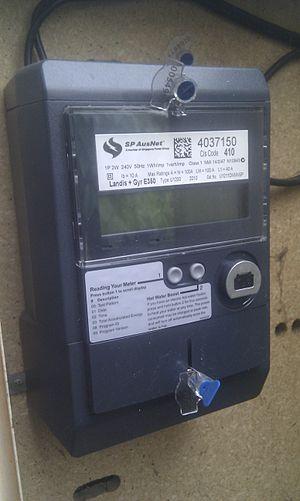
Un compteur communicant est un compteur disposant de technologies dites AMR qui mesure de manière détaillée et précise, et éventuellement en temps réel, une consommation d'électricité, d'eau ou de gaz. La transmission des données s'effectue par ondes radio ou par courants porteurs en ligne au gestionnaire du réseau de distribution chargé du comptage.